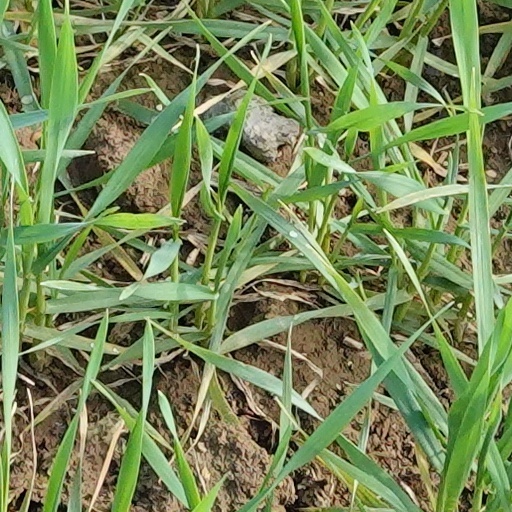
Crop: wheat